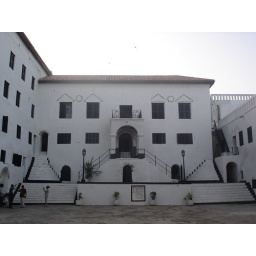
The main building in Elmina castle